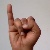
The image shows a hand gesture representing the letter 'I' in Indian Sign Language.